The Smokers (painting)

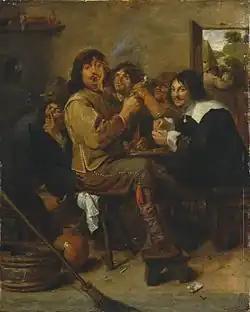
"The Smokers" (c. 1636) by Adriaen Brouwer

The Smokers is a painting by the Flemish painter Adriaen Brouwer, painted in "c." 1636, probably in Antwerp. It hangs in The Metropolitan Museum of Art, in New York.